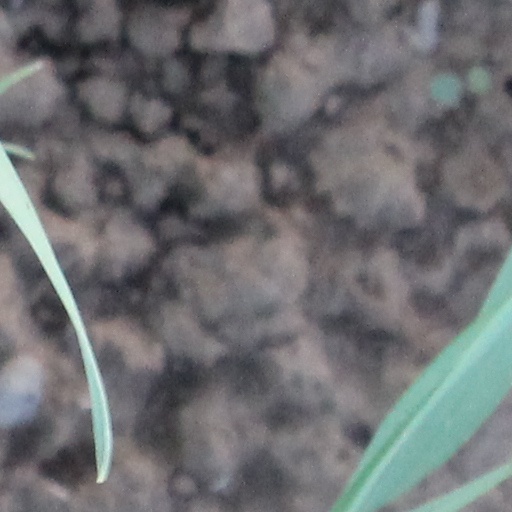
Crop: wheat